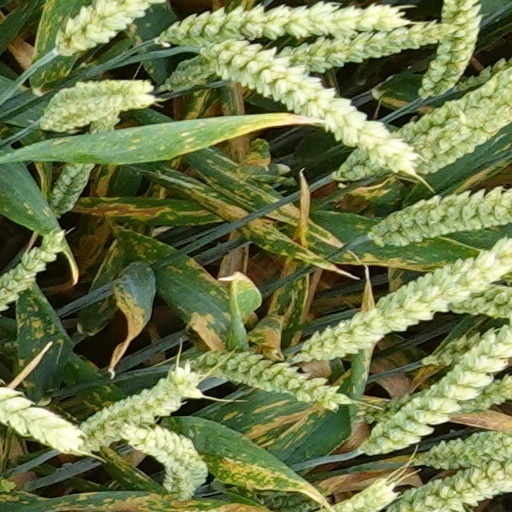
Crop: wheat